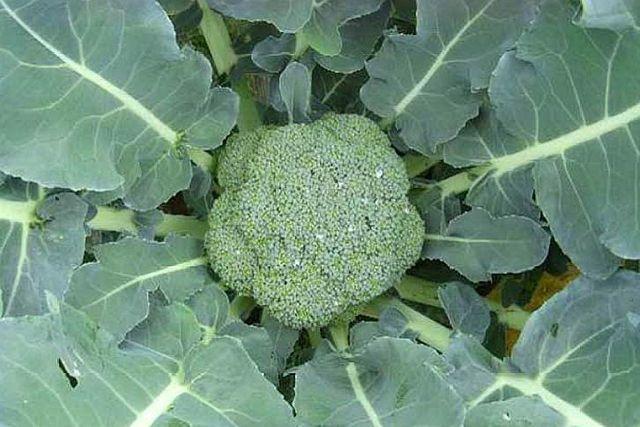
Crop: unknown
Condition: broccoli